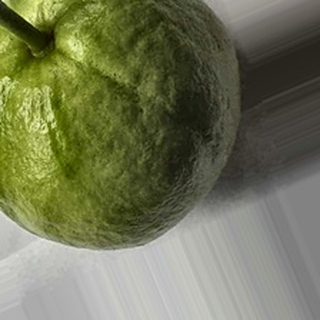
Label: healthy_guava